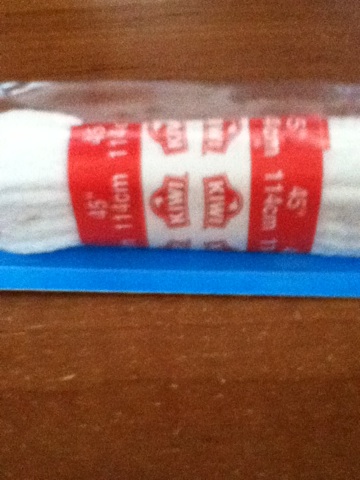Question: What color are these shoelaces please?
Answer: white